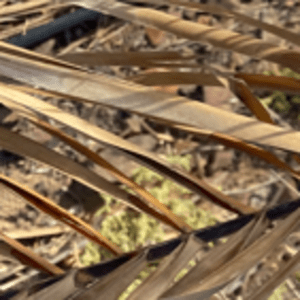
Label: Potassium Deficiency